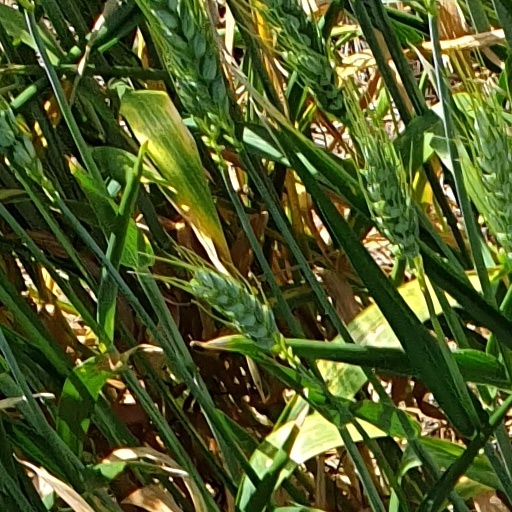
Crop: wheat